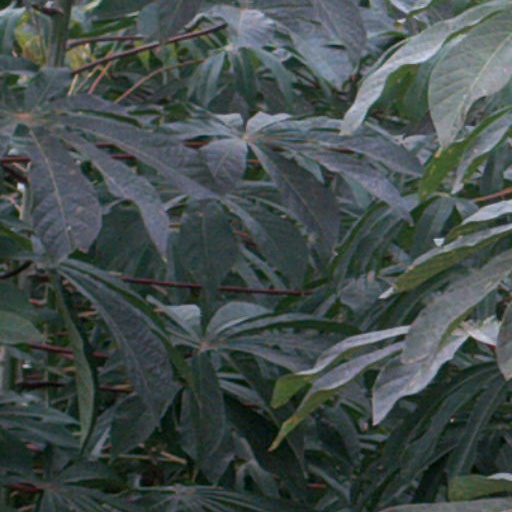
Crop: cassava